Edward Percy Stebbing

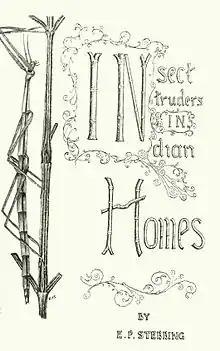
Book cover drawn by Stebbing

He was born in London on 4 January 1872, and was the second son of Edward Charles Stebbing (b. 1839). He was educated at St Paul's School, London. He then studied at the Royal Engineering College and Coopers Hill College (which specialised in training for the Indian Forest Service). He then studied at the University of Edinburgh and graduated with a MA.